Theodore Maynard

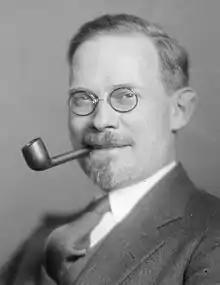
Theodore Maynard

Theodore Maynard (1890–1956) was an English-American poet, literary critic, and historian. He grew up in England until 1920, and afterwards he moved to America and lived there until his death. Although he considered himself primarily a poet, during his lifetime he was best known and most influential as a historian of Catholicism, especially in the United States. Theodore Maynard is an uncle of writer Joyce Maynard, and great-uncle of actor Wilson Bethel.